May Day

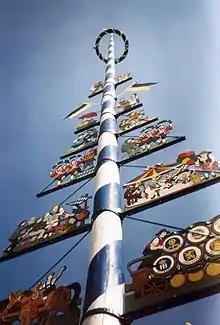
"Maibaum" in Munich, Germany

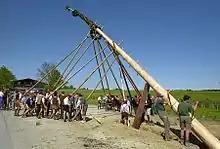
"Maibaum" in Bad Tölz, Germany

In rural regions of Germany, especially the Harz Mountains, "Walpurgisnacht" celebrations are traditionally held on the night before May Day, including bonfires and the wrapping of a "Maibaum" (maypole). Young people use this opportunity to party, while the day itself is used by many families to get some fresh air. Motto: "Tanz in den Mai" (""Dance into May"").